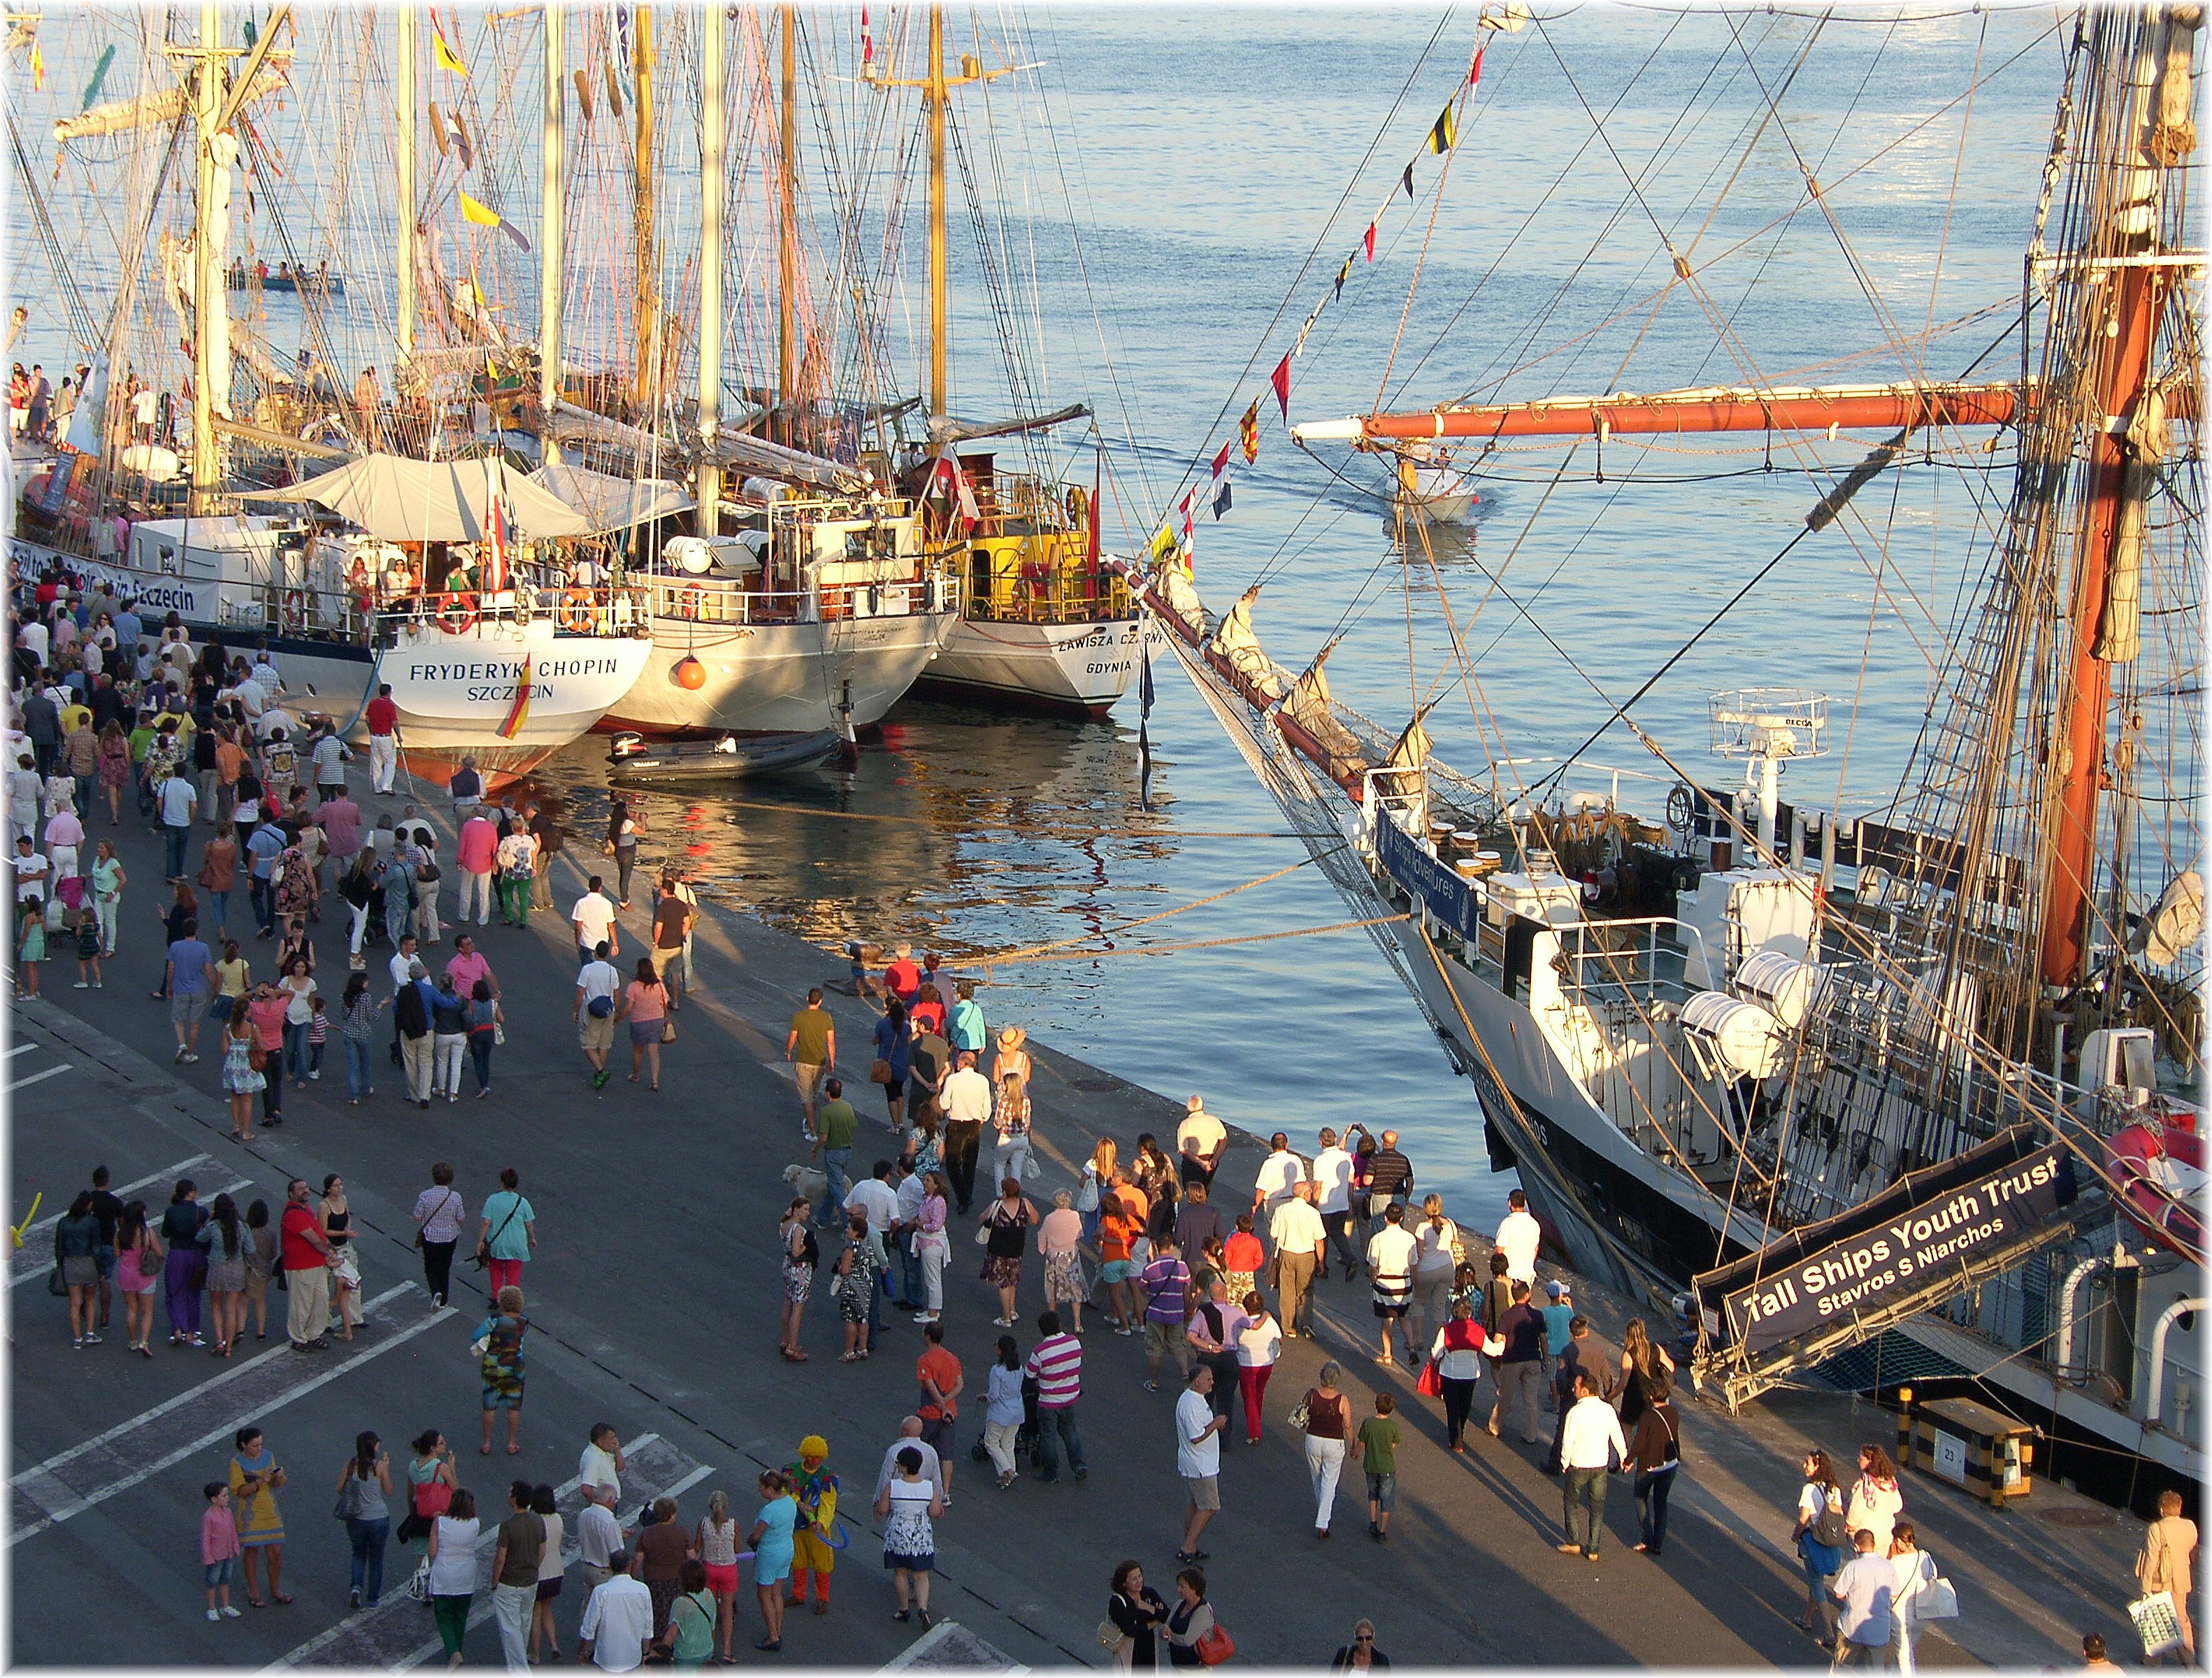
people, boat, ship, europe, vehicle, port, vela, spain, espagne, infrastructure, europa, mar, gente, galicia, puerto, tallships, watercraft, porto, espana, galiza, marineras, xente, corunna, galice, barcos, grandesveleros, lacoruna, sailing ship, acoru a, coru a, tall ship, galleon